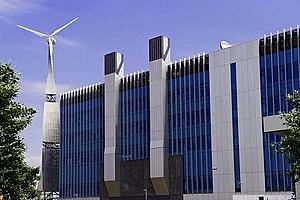
Sky plc est un opérateur de télévision par satellite britannique qui a été créé en 1990 par fusion de Sky Television et British Satellite Broadcasting. En 2005, BSkyB commercialise le bouquet satellite le plus populaire au Royaume-Uni et en Irlande : Sky Digital. BSkyB est aussi l’éditeur de certaines chaînes de son bouquet. Sky est contrôlé depuis 2018 par Comcast. En 2005, BSkyB compte 11 659 000 clients.